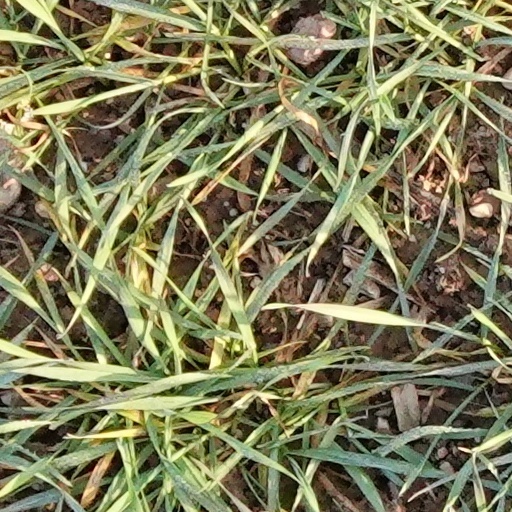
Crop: wheat